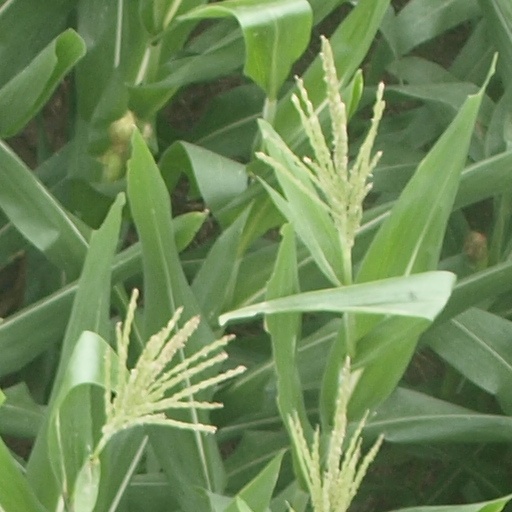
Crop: maize; corn